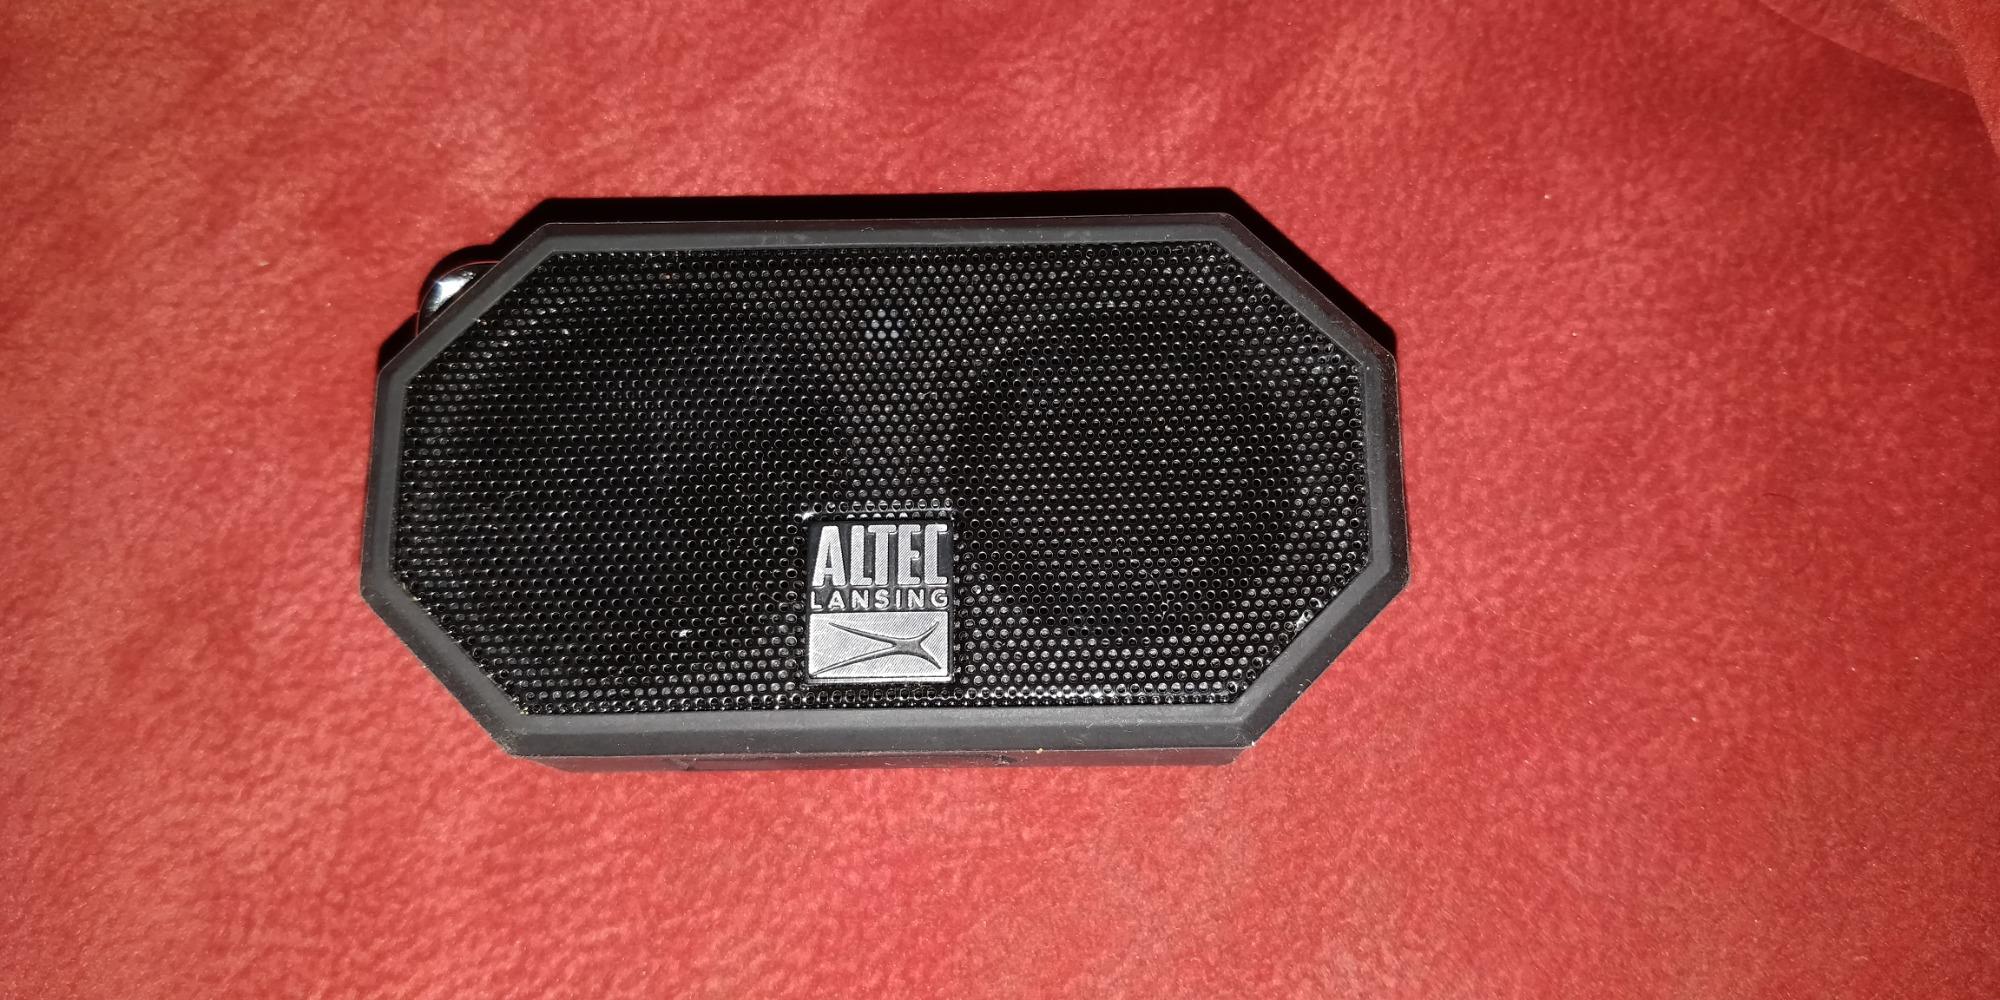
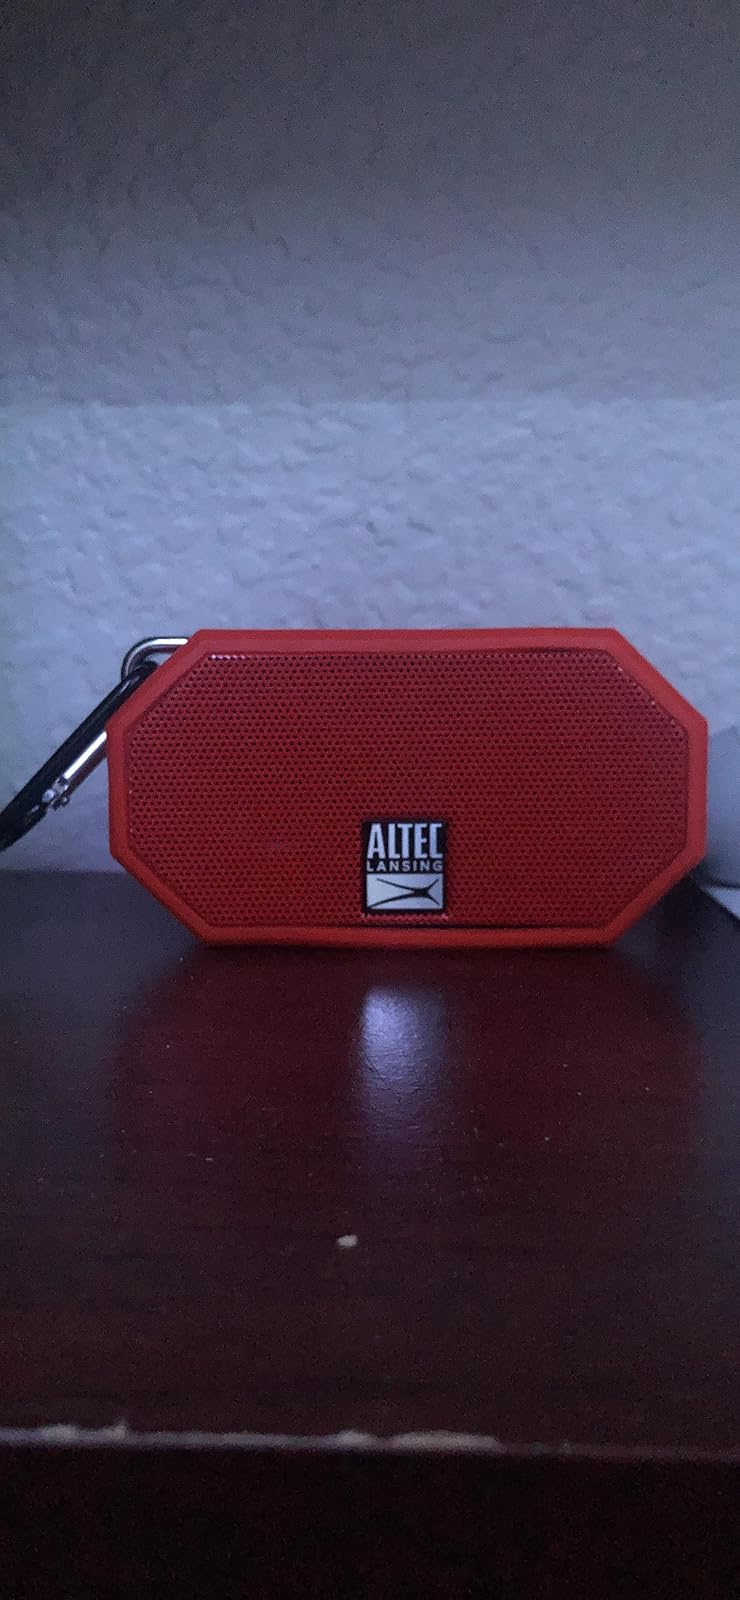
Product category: speaker
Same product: no